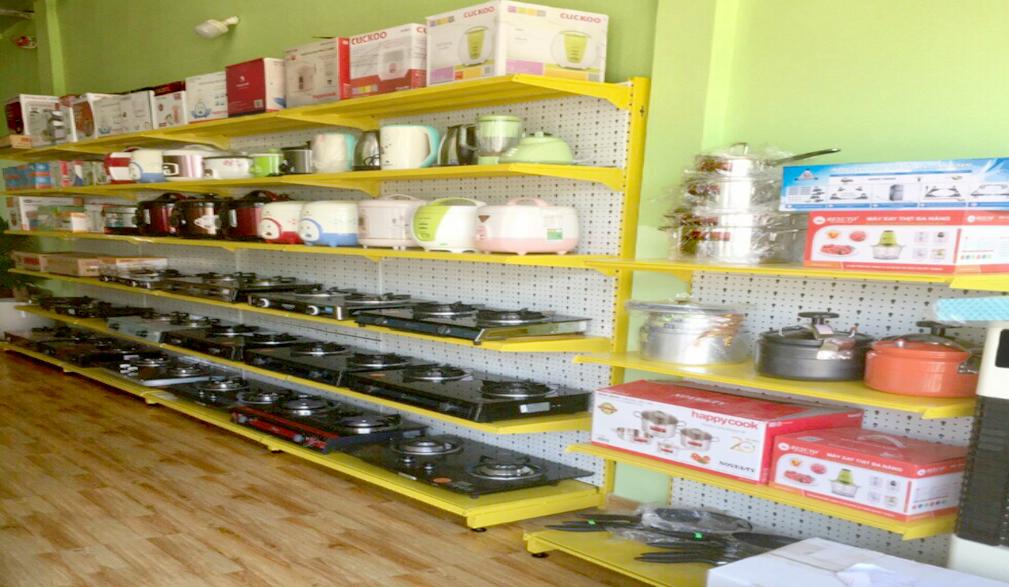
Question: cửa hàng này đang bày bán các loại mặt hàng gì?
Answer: nồi cơm điện và bếp ga các loại